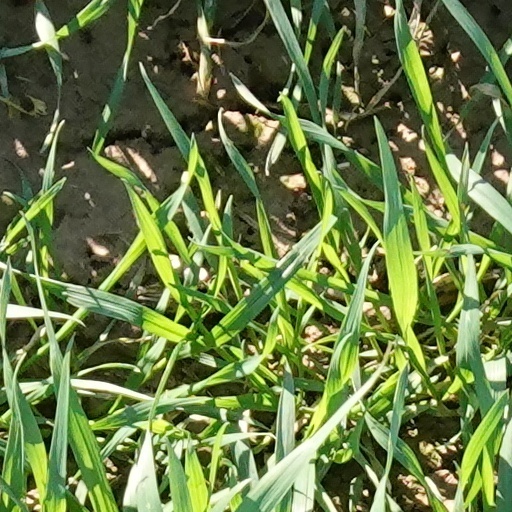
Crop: wheat